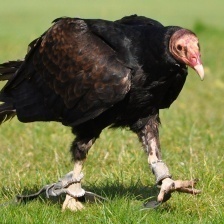
Species: TURKEY VULTURE
Scientific name: CATHARTES AURA
ImageNet parent category: vulture